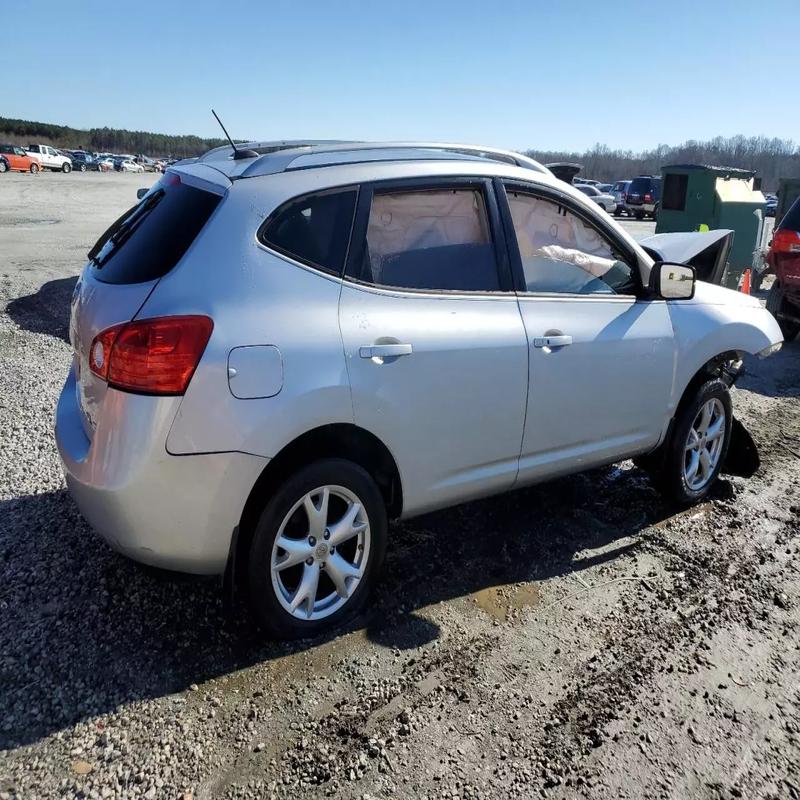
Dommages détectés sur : aile avant droite, pare-choc arrière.
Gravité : mineur